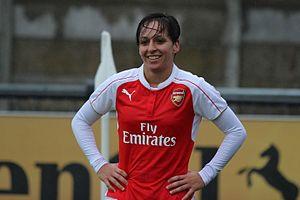
Marta Corredera Rueda, née le 8 août 1991, est une footballeuse internationale espagnole, évoluant au poste d'attaquante au club de Levante et en équipe nationale d'Espagne.